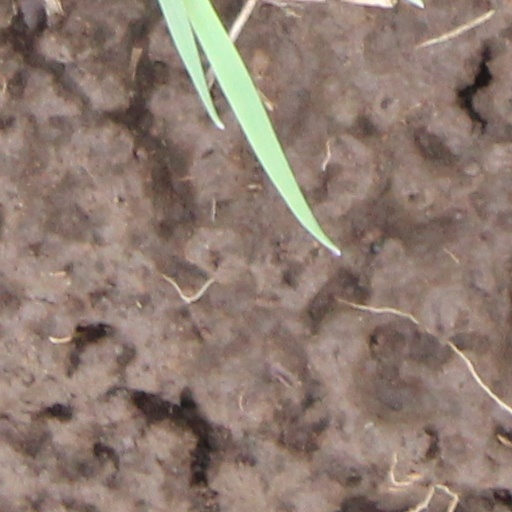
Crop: wheat